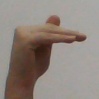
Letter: khaa